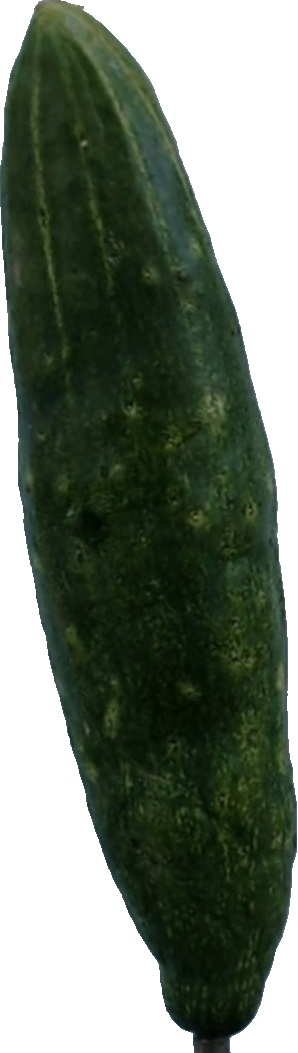
Label: cucumber_3